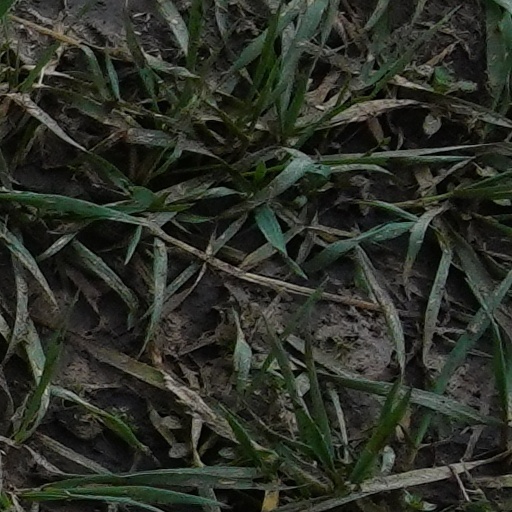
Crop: wheat